Cyanotoxin

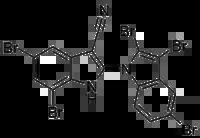
Aetokthonotoxin

Lipopolysaccharides are present in all cyanobacteria (and more generally in Gram-negative bacteria). Though not as potent as other cyanotoxins, some researchers have claimed that all lipopolysaccharides in cyanobacteria can irritate the skin, while other researchers doubt the toxic effects are that generalized.